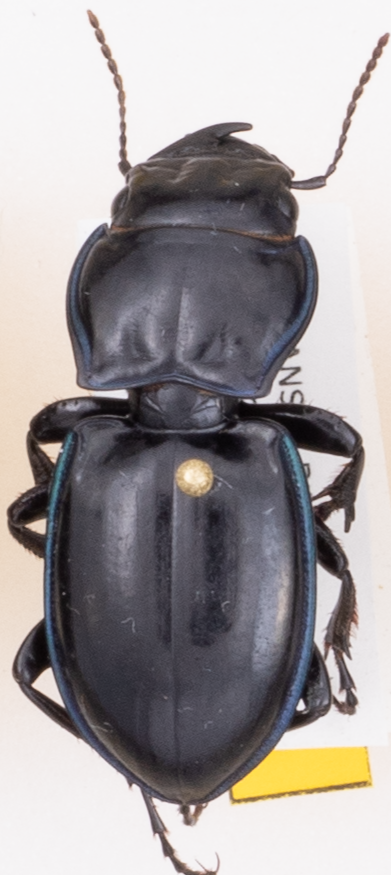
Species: Pasimachus elongatus
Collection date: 2018-07-02
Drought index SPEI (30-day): -2.09
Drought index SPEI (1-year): -2.09
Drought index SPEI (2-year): -0.674